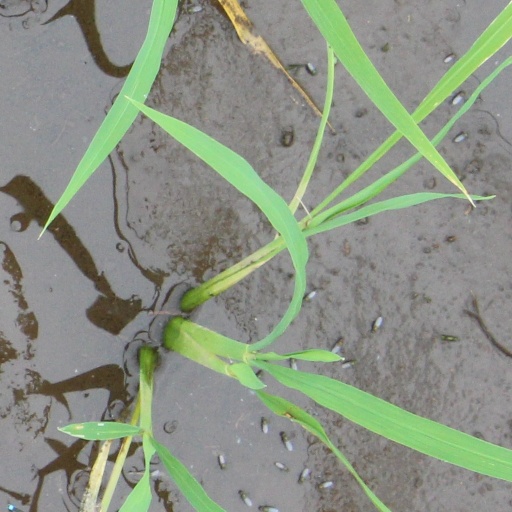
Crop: rice